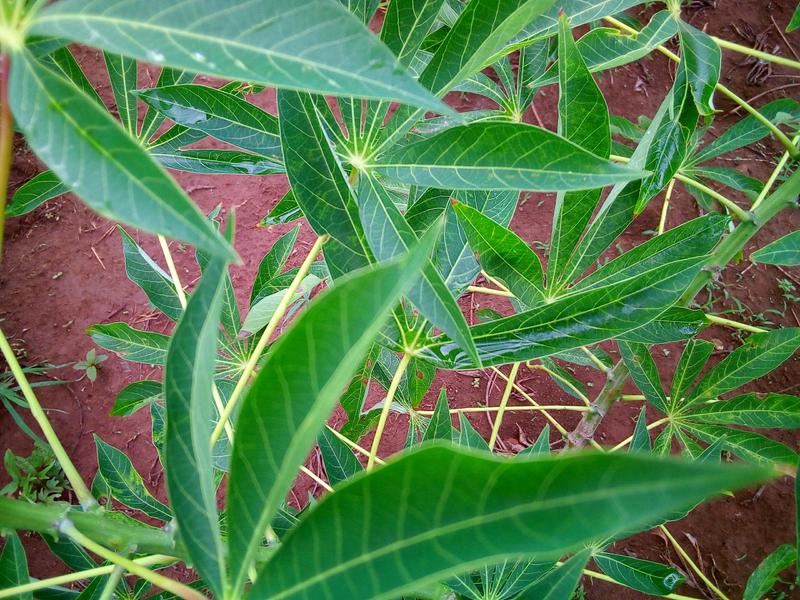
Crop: cassava
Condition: brown_streak_disease